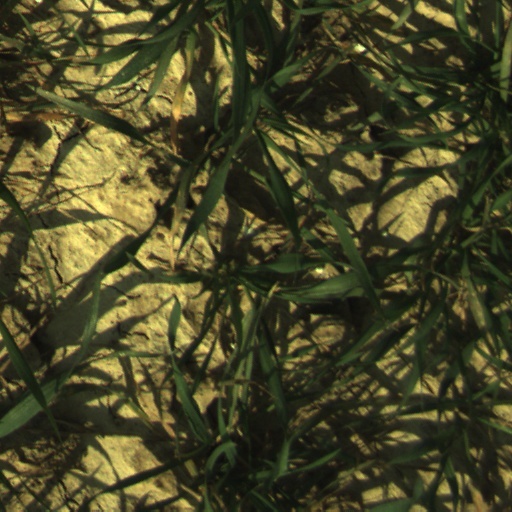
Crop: wheat